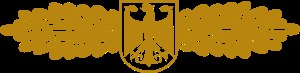
Grenzschutzgruppe 9
GSG-9's emblem
Grenzschutzgruppe 9 er en tysk antiterrorstyrke, der er underlagt det tyske forbundspoliti. Den anses for at være en af de bedste antiterrorstyrker i verden og har særlig stor erfaring med at bekæmpe venstreorienteret terrorisme.